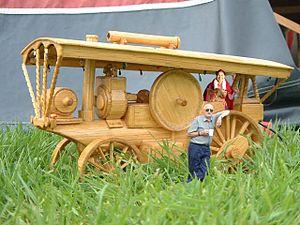
Le maquettisme avec des allumettes consiste à réaliser des maquettes à l'aide d'allumettes, généralement en bois. Les allumettes utilisées diffèrent des allumettes classiques en ce qu'elles n'ont pas d'extrémité inflammable. Elles peuvent être achetées en boutique spécialisée ou, à défaut, être obtenues en coupant l'extrémité inflammable d'une allumette classique. Les allumettes sont ensuite assemblées avec de la colle.